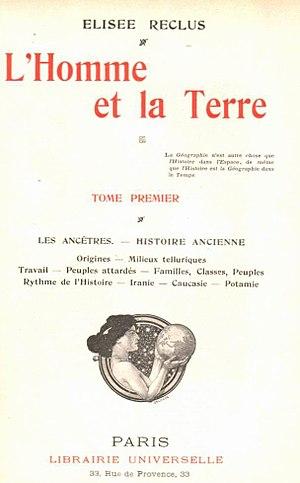
Première page de L'Homme et la Terre
La géographie sociale est une branche de la géographie qui étudie les rapports entre les espaces et les sociétés. L'accent est mis sur la dimension sociale des dynamiques spatiales afin de comprendre les interactions entre ces derniers à différentes échelles.
L'Homme et la Terre est une encyclopédie géohistorique d'Élisée Reclus en six volumes, publiée de façon posthume entre 1905 et 1908.
Élisée Reclus, de son nom complet Jacques Élisée Reclus, né le 15 mars 1830 à Sainte-Foy-la-Grande et mort à Torhout en Belgique le 4 juillet 1905, est un géographe et militant anarchiste français.